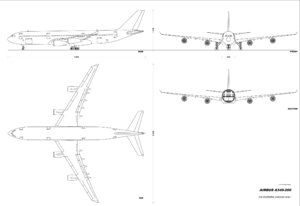
Planche de géométrie descriptive pour l'Airbus A340-200. Côté, dessus, face, coupe.